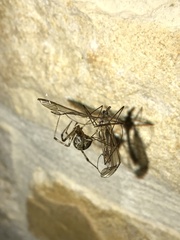
Species: Parasteatoda_tepidariorum